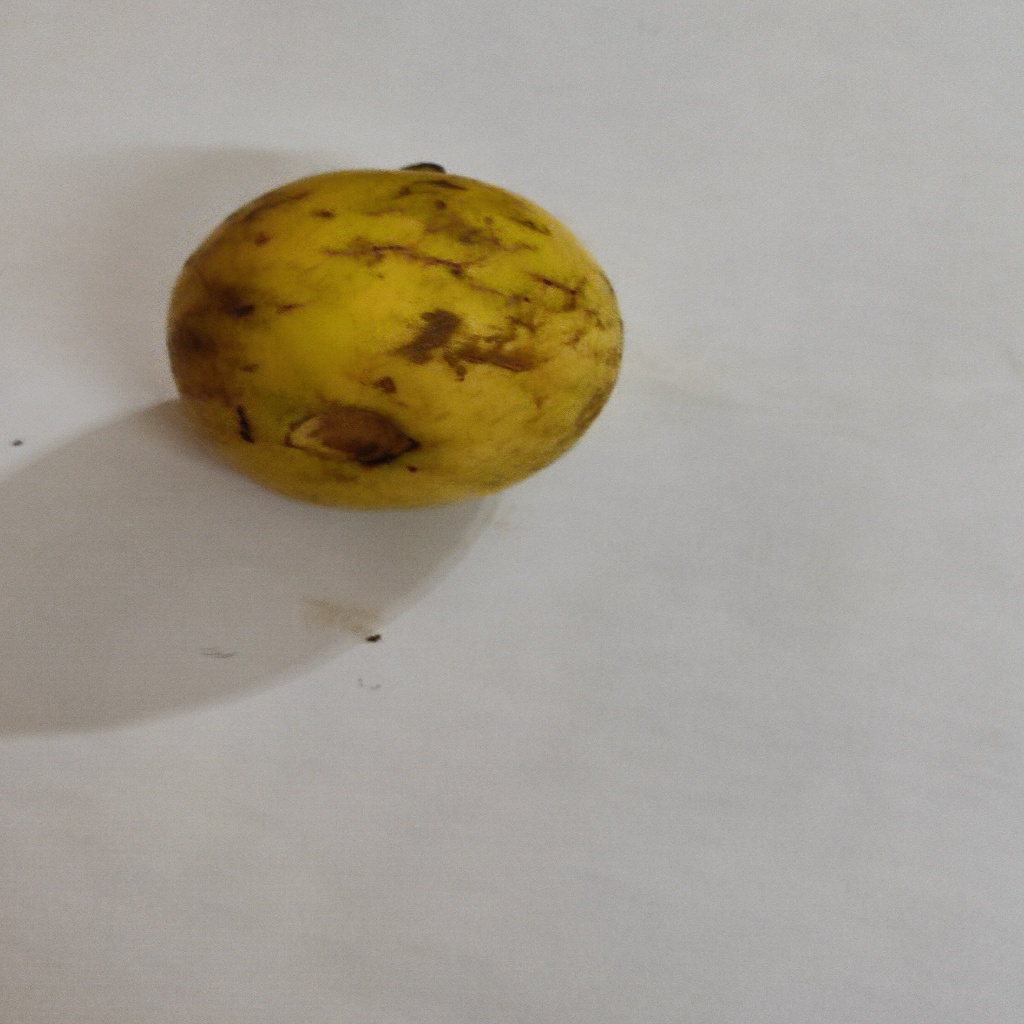
Crop: guava
Quality class: Class_B